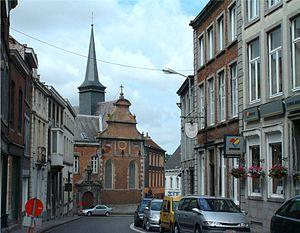
Cette page regroupe l'ensemble du patrimoine immobilier classé de la ville belge d'Enghien.